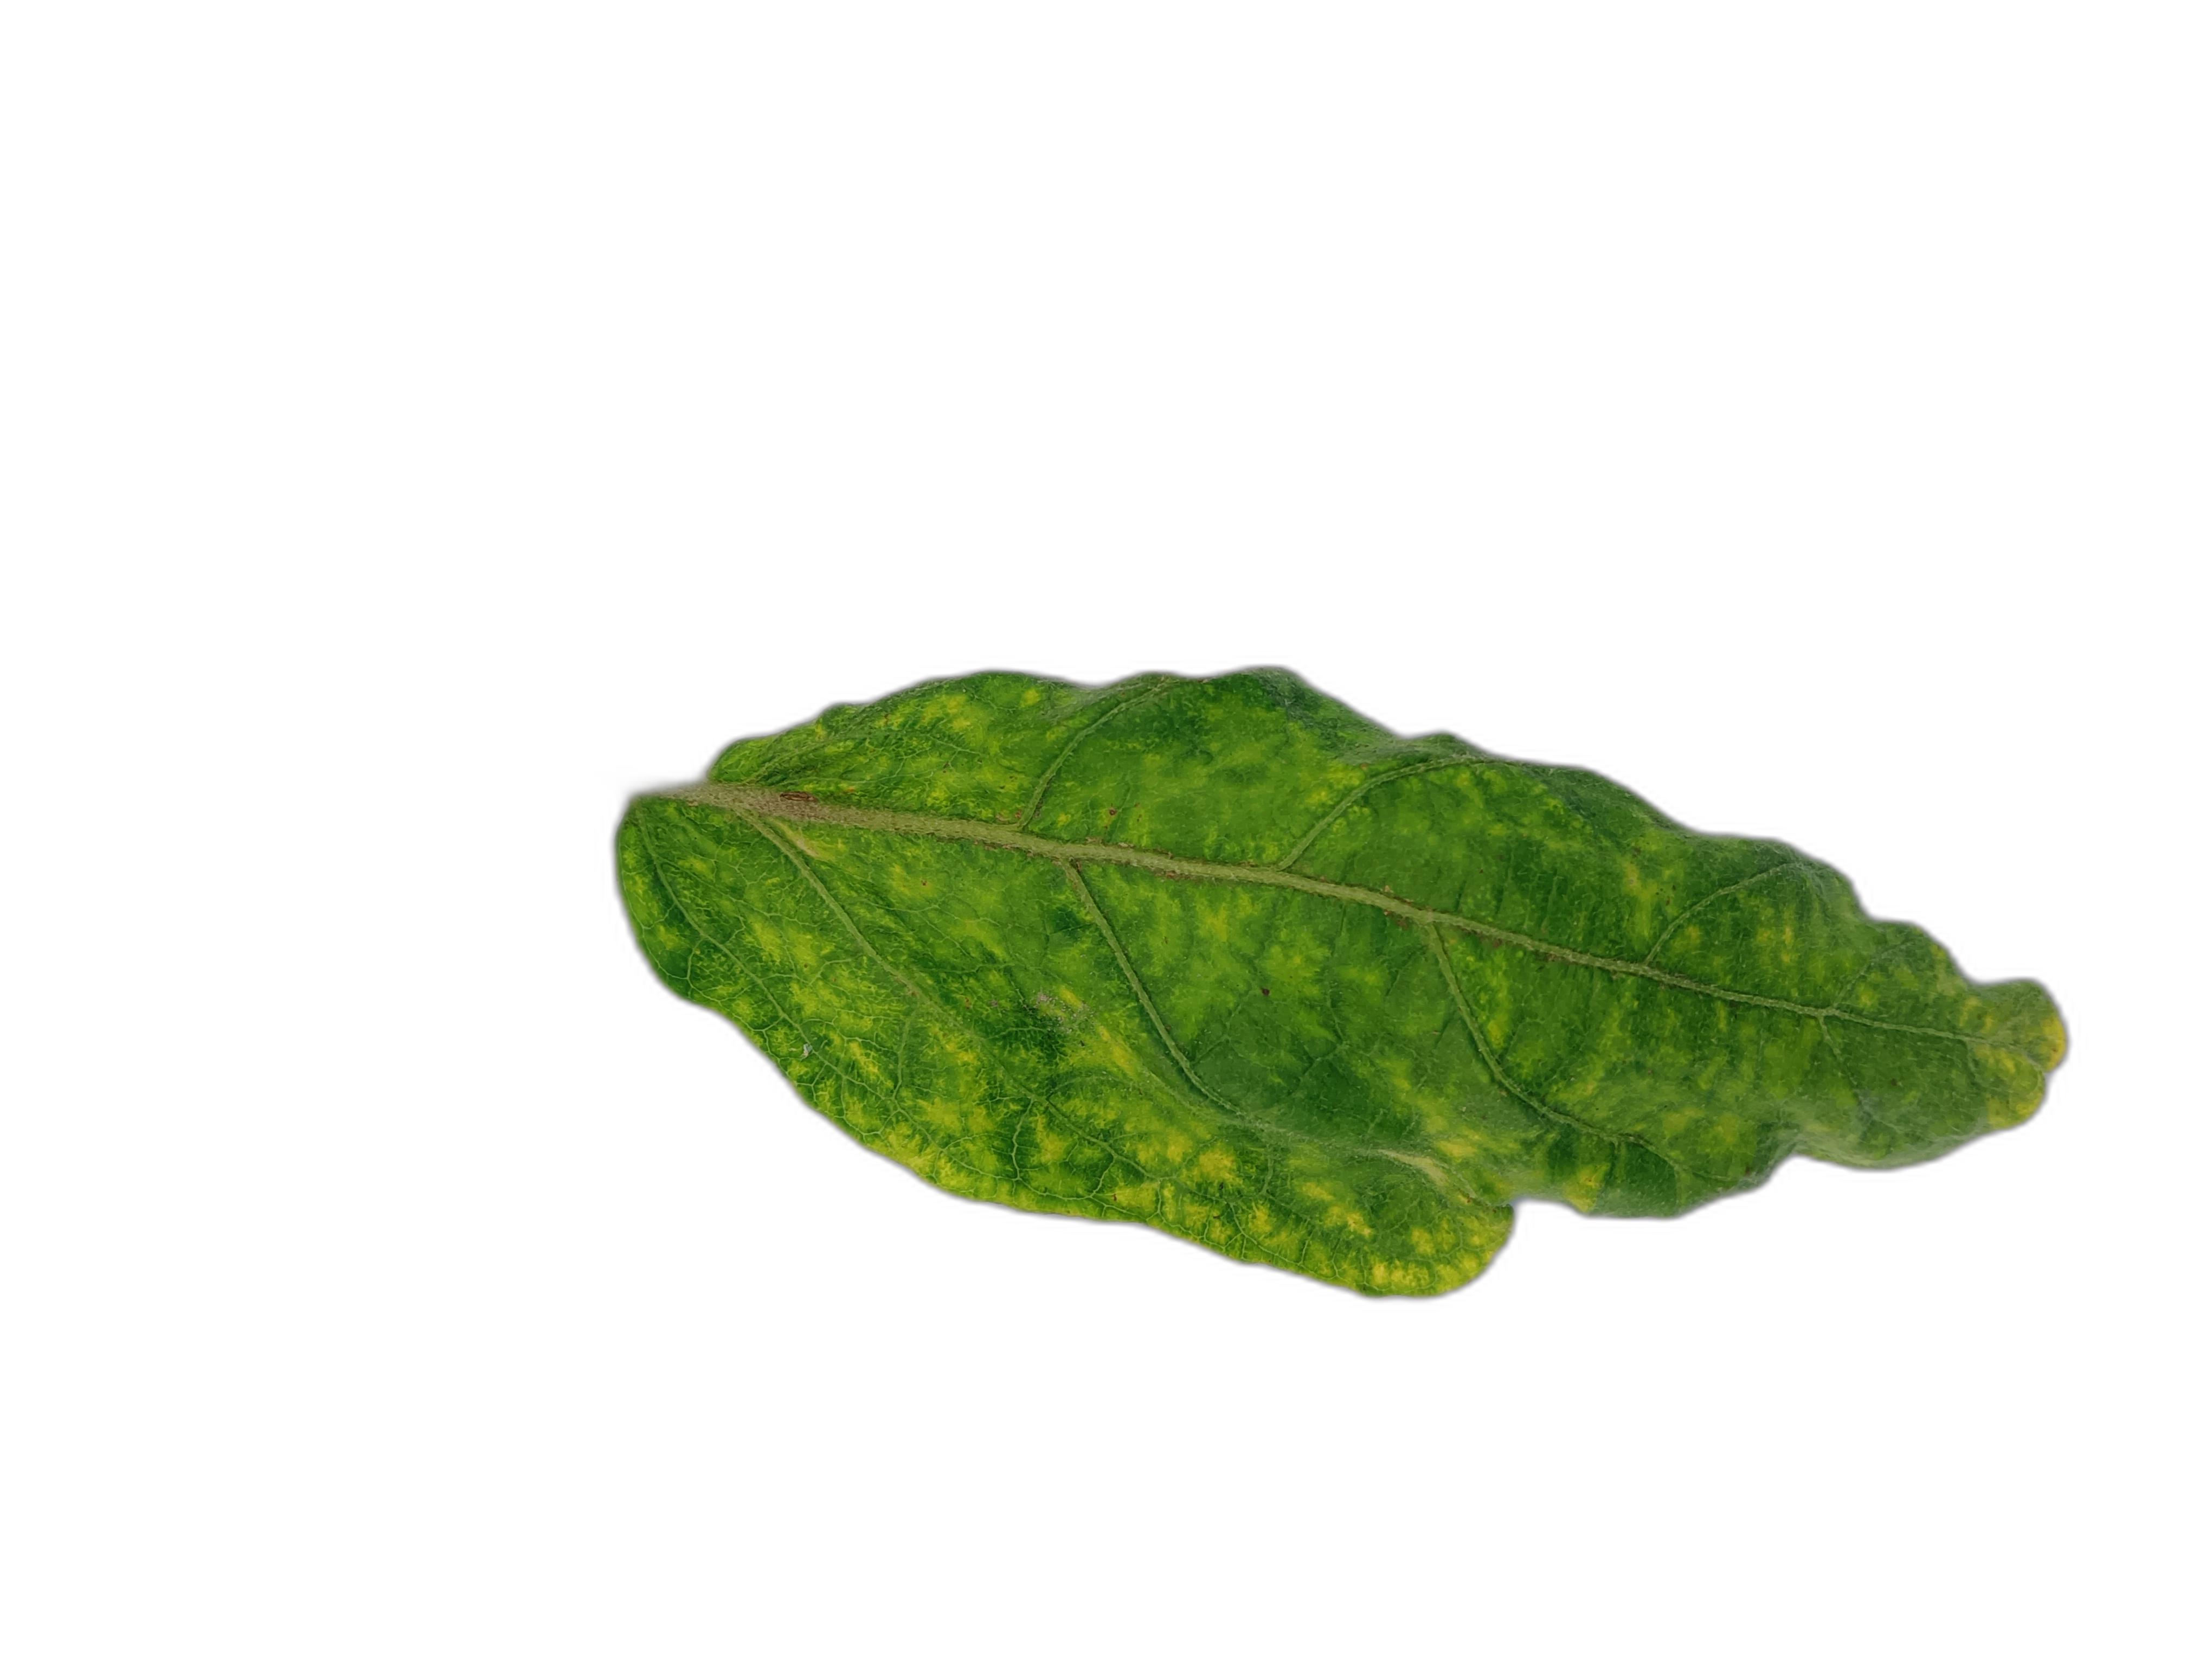
Label: Mosaic Virus Disease